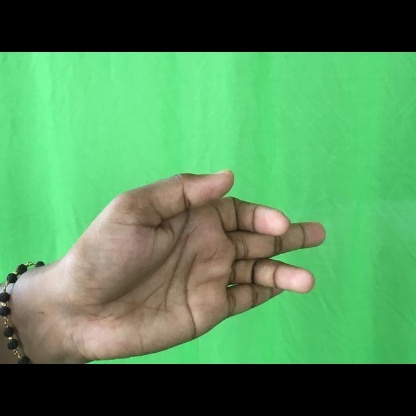
Mudra: Shukatundam